Whelan the Wrecker

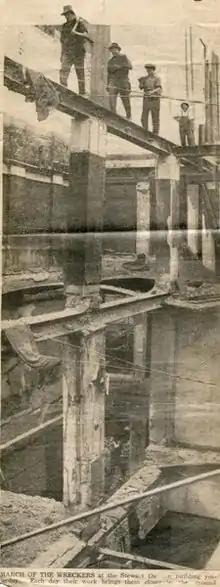
A wrecking crew in action on a building. "The Age" c. 1932

In the years leading up to World War II the Whelan firm had already pulled down thousands of structures in both the city and surrounding suburbs. James Paul Whelan's obituary of 1938 suggests that his company had the task of demolishing up to 98% of buildings marked for removal in the city alone.